C8orf34

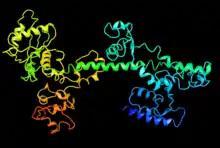
I-TASSER-predicted three-dimensional structure of C8orf34.

The secondary structure of C8orf34 is predicted to consist mostly of free random coils with alpha helices being the dominant organized structure. Alpha helices are a common motif in proteins that regulate gene expression and may support this function in C8orf34. The structure prediction and analysis application Phyre2 reported that a portion of C8orf34 has close structural similarity with the yeast methyltransferase H3K4, an enzyme that influences gene expression by catalyzing methylation of DNA.